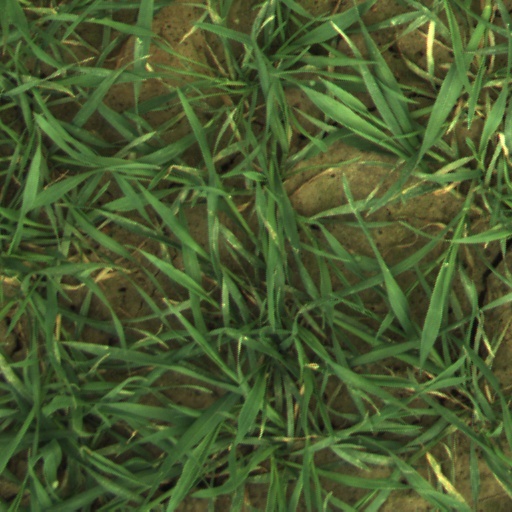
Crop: wheat